California Institution for Women

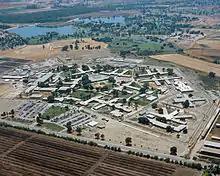
Aerial view

California Institution for Women (CIW) is an American women's state prison located in the city of Chino, San Bernardino County, California, east of Los Angeles, although the mailing address states "Corona", which is in Riverside County, California.